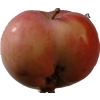
Label: Apple 10